Zollikon

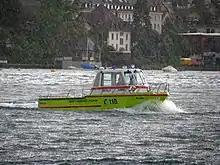
Zollikon SAR boat ("Seerettungsdienst") on Lake Zurich (June 2009)

There are five railway stations within the municipality of Zollikon. Zollikon station is on the Lake Zürich right-bank line, and is served by S-Bahn Zürich services S6 and S16. Rehalp, Waldburg, Spital Zollikerberg and Zollikerberg stations are on the inland Forchbahn line, and are served by service S18.